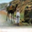
Label: camel